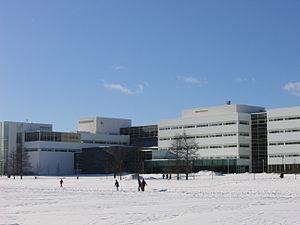
Le centre Agora est un bâtiment du campus de Mattilanniemi de l'université de Jyväskylä en Finlande.